Robin Hood Battalion

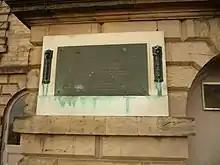
Plaque on the terrace of Nottingham Castle commemorating the raising of the Robin Hood Rifles in 1859

The unit was formed on 30 May 1859 when six volunteers paraded at Nottingham Castle under Sergeant-Major Jonathan White. (White became the Adjutant and was still an officer in the corps 40 years later with the honorary rank of colonel.) It was one of many such Rifle Volunteer Corps (RVCs) to be formed at a time of increased fear of war with France, which created a flurry of interest in establishing such volunteer corps by the more affluent classes of British society. The unit was simply known as the Robin Hood Rifles in honour of Nottingham's legendary Robin Hood.